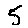
Label: 5